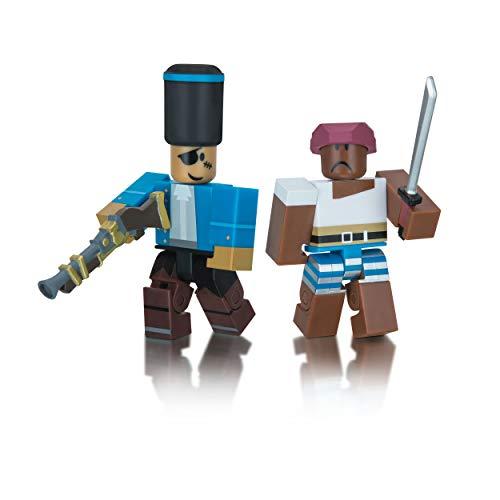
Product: Roblox Cannoneers: Battle for Jolly Island Game Pack
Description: Take your favorite Roblox adventures off the screen and into the real world with this unique game pack, featuring two iconic characters and accessories.
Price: $11.84
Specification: ProductDimensions:1x2x3inches|ItemWeight:5ounces|ShippingWeight:5ounces(Viewshippingratesandpolicies)|ASIN:B07PNJZ2VZ|Itemmodelnumber:ROB0266|Manufacturerrecommendedage:6yearsandup